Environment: real
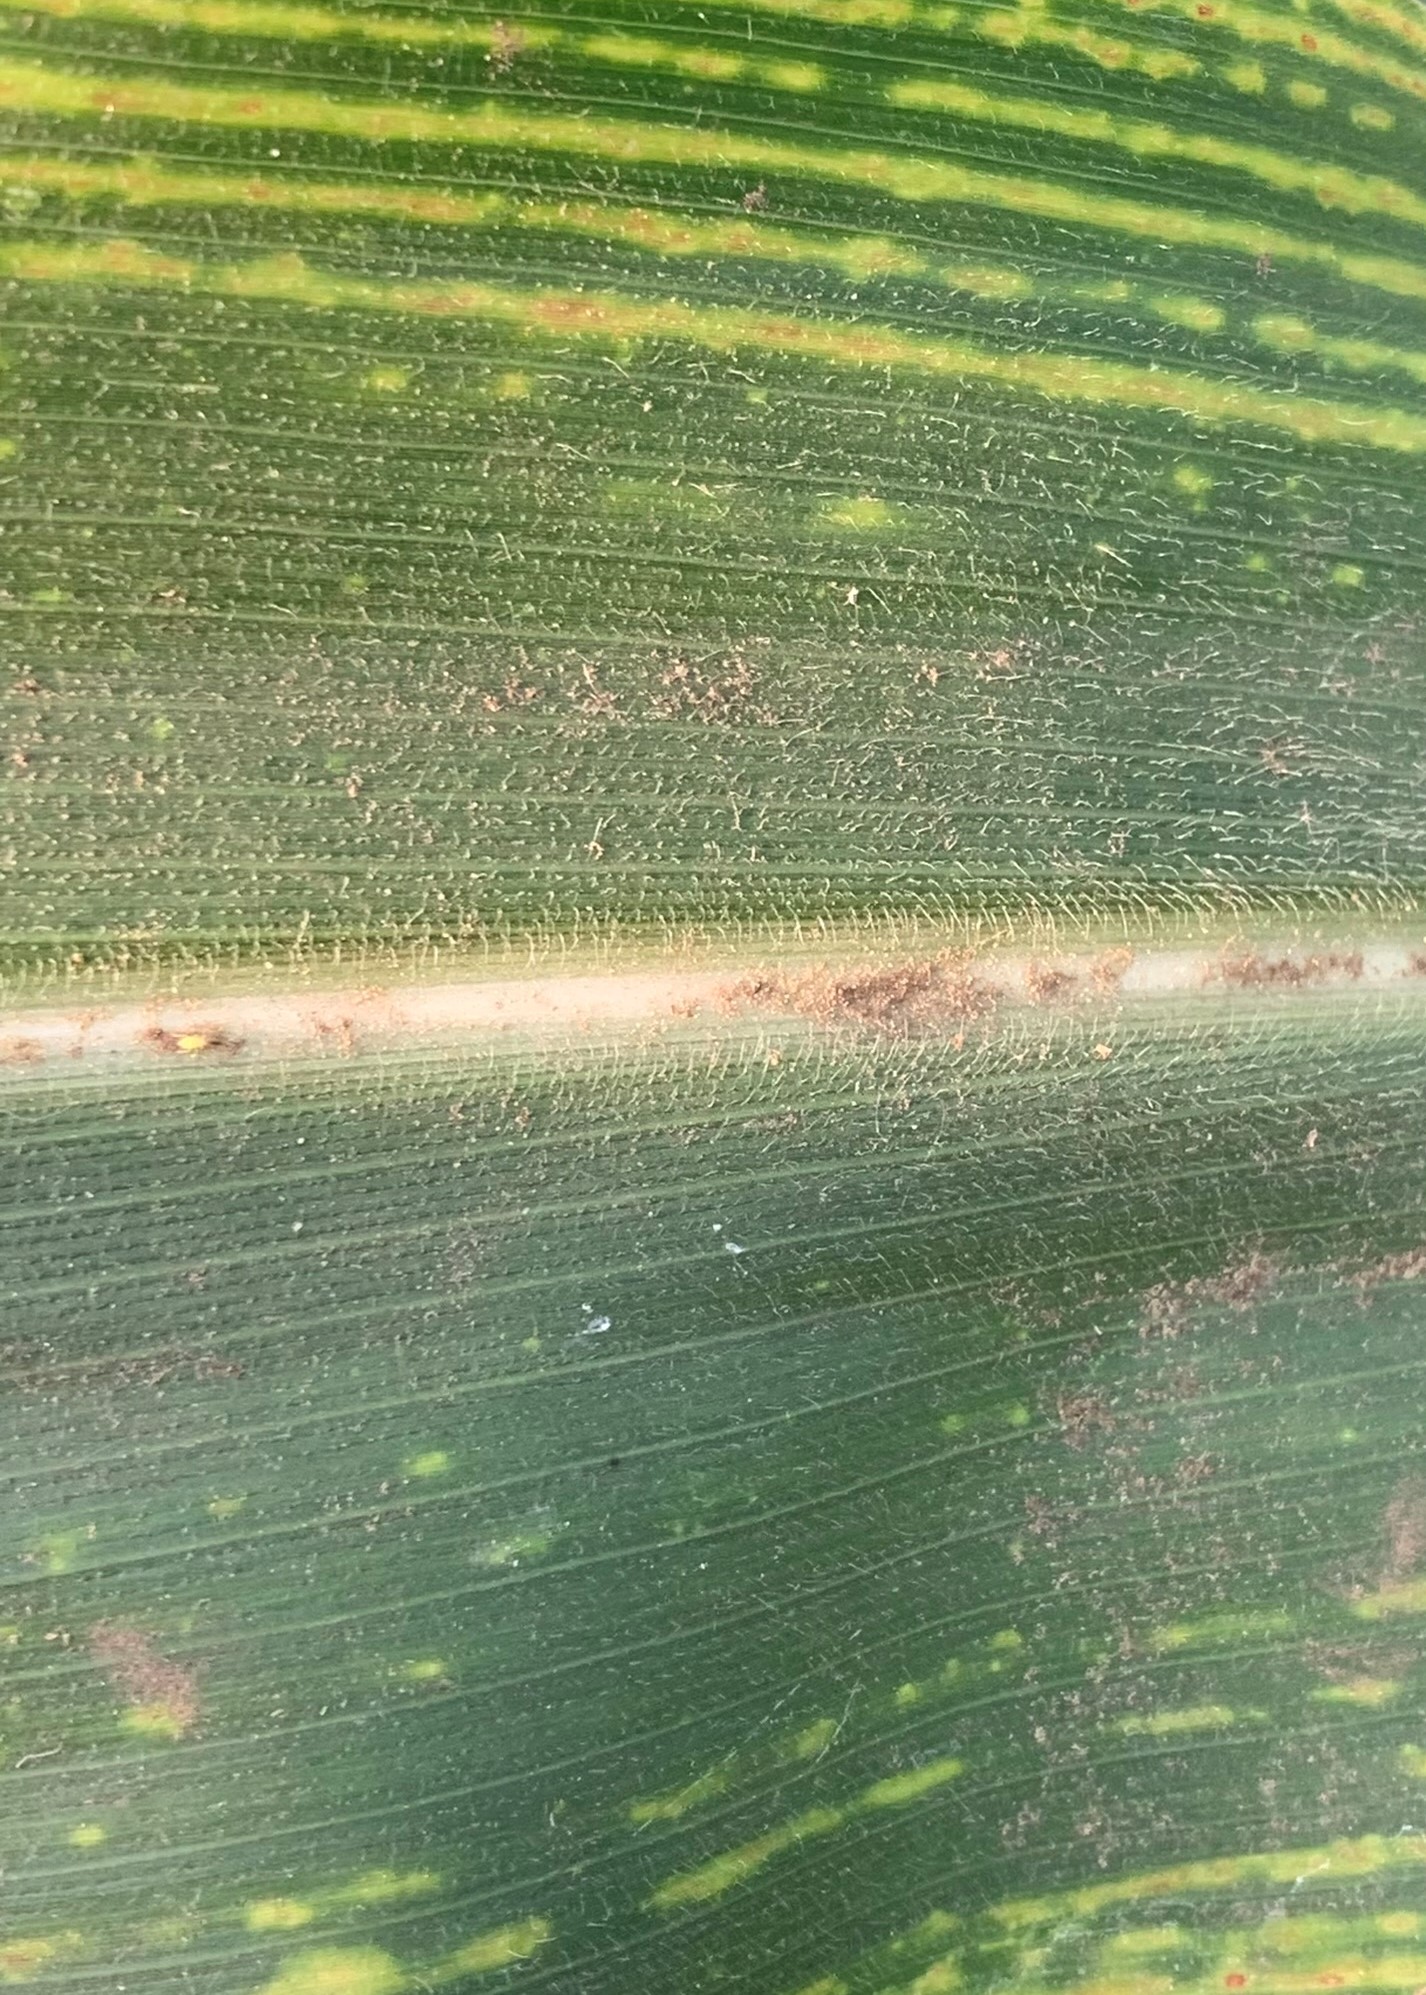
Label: lethal_necrosis